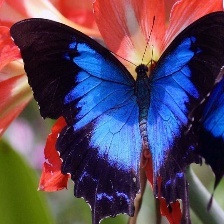
Species: ULYSES